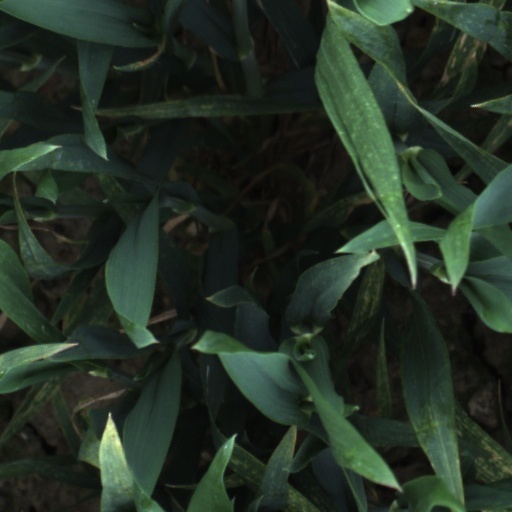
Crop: wheat